Lee government

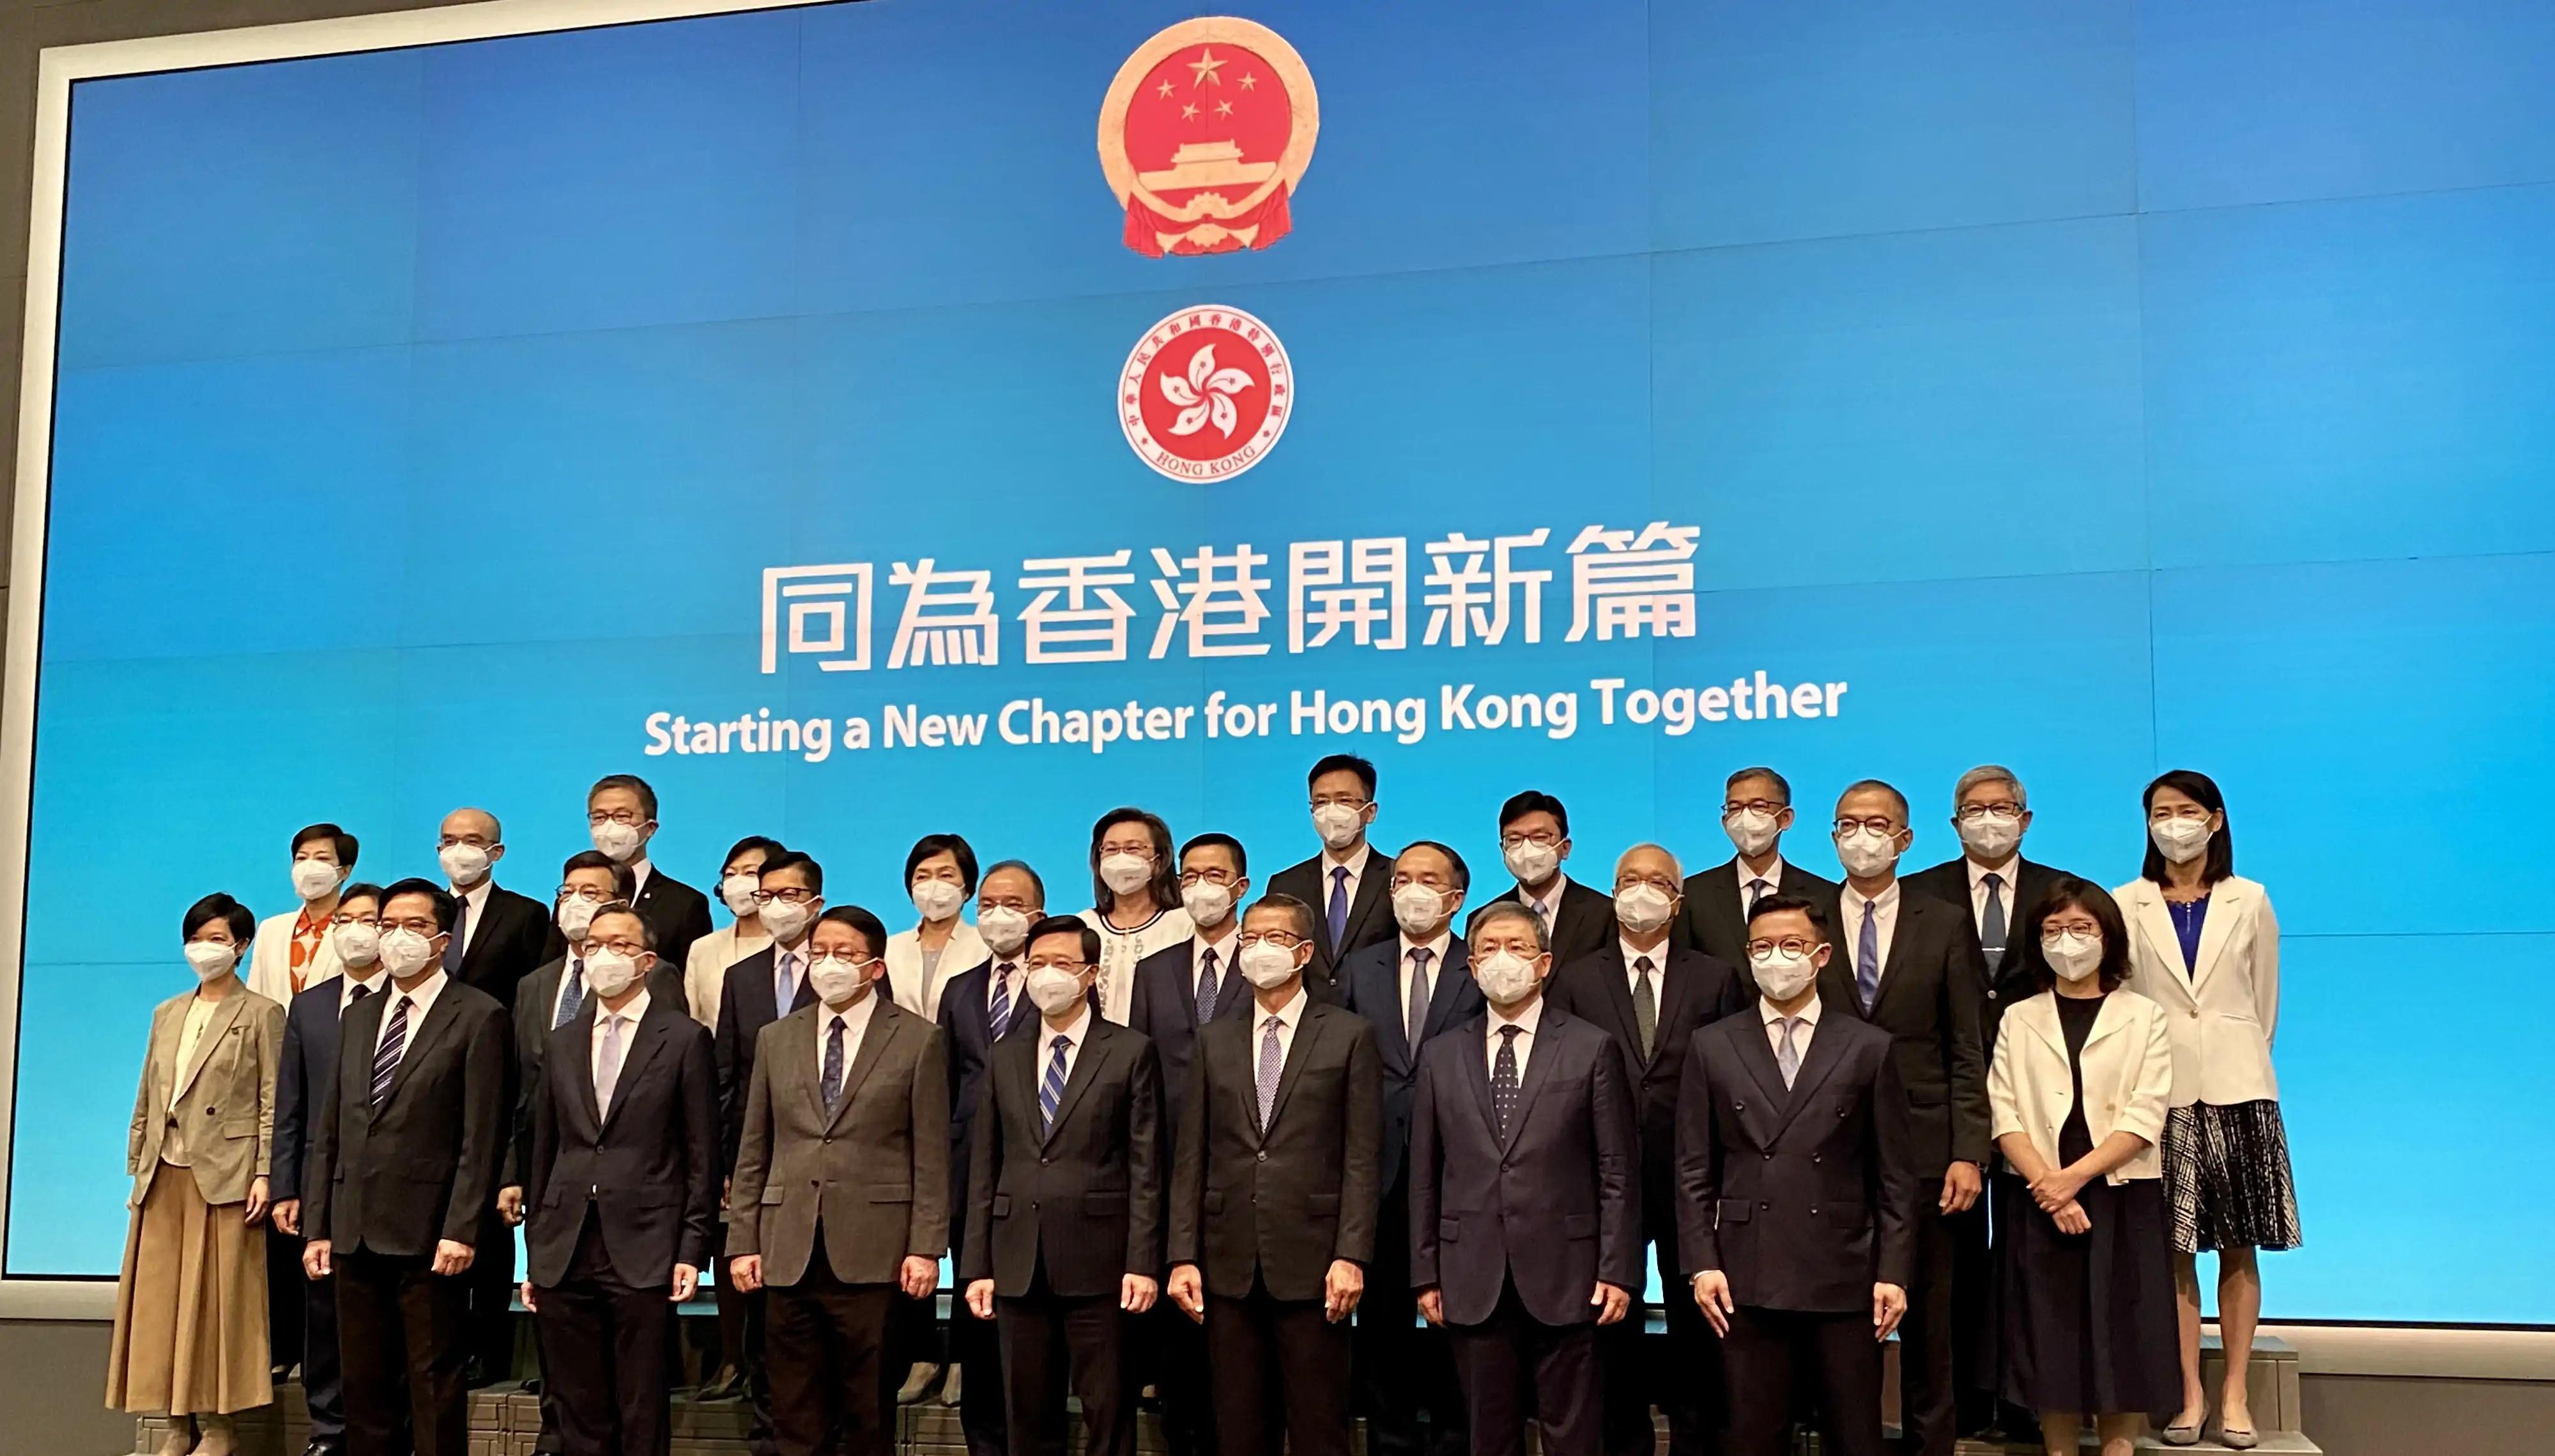
John Lee with his cabinet on 19 June 2022

The administration of John Lee as Chief Executive of Hong Kong, or Lee administration, officially referred to as "The 6th term Chief Executive of Hong Kong" relates to the period of governance of Hong Kong headed by Chief Executive John Lee, starting from 1 July 2022.